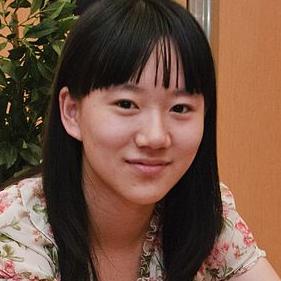
Age: 16